Yūri Furukawa

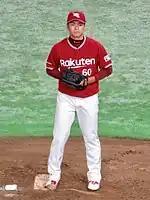
Furukawa with the Tohoku Rakuten Golden Eagles.

On October 24, 2013, Furukawa was drafted fourth round pick by the Tohoku Rakuten Golden Eagles in the 2013 Nippon Professional Baseball draft.